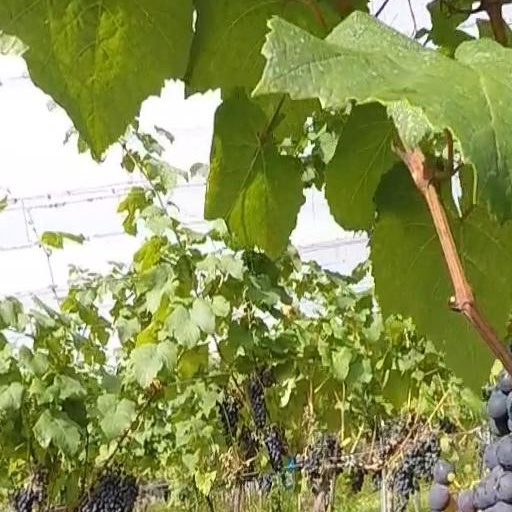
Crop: grape